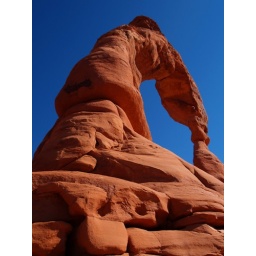
Delicate Arch against the desert blue sky